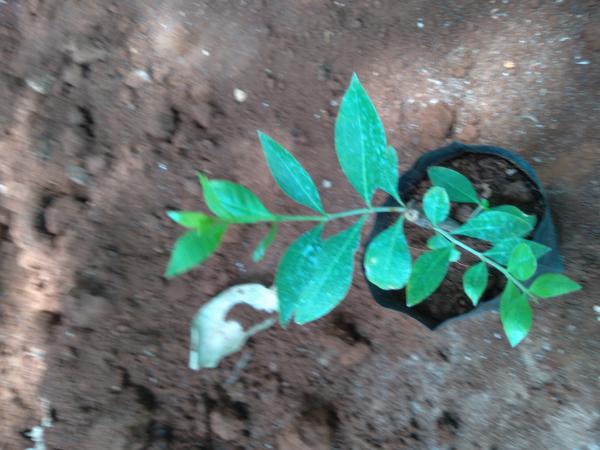
Plant: Henna